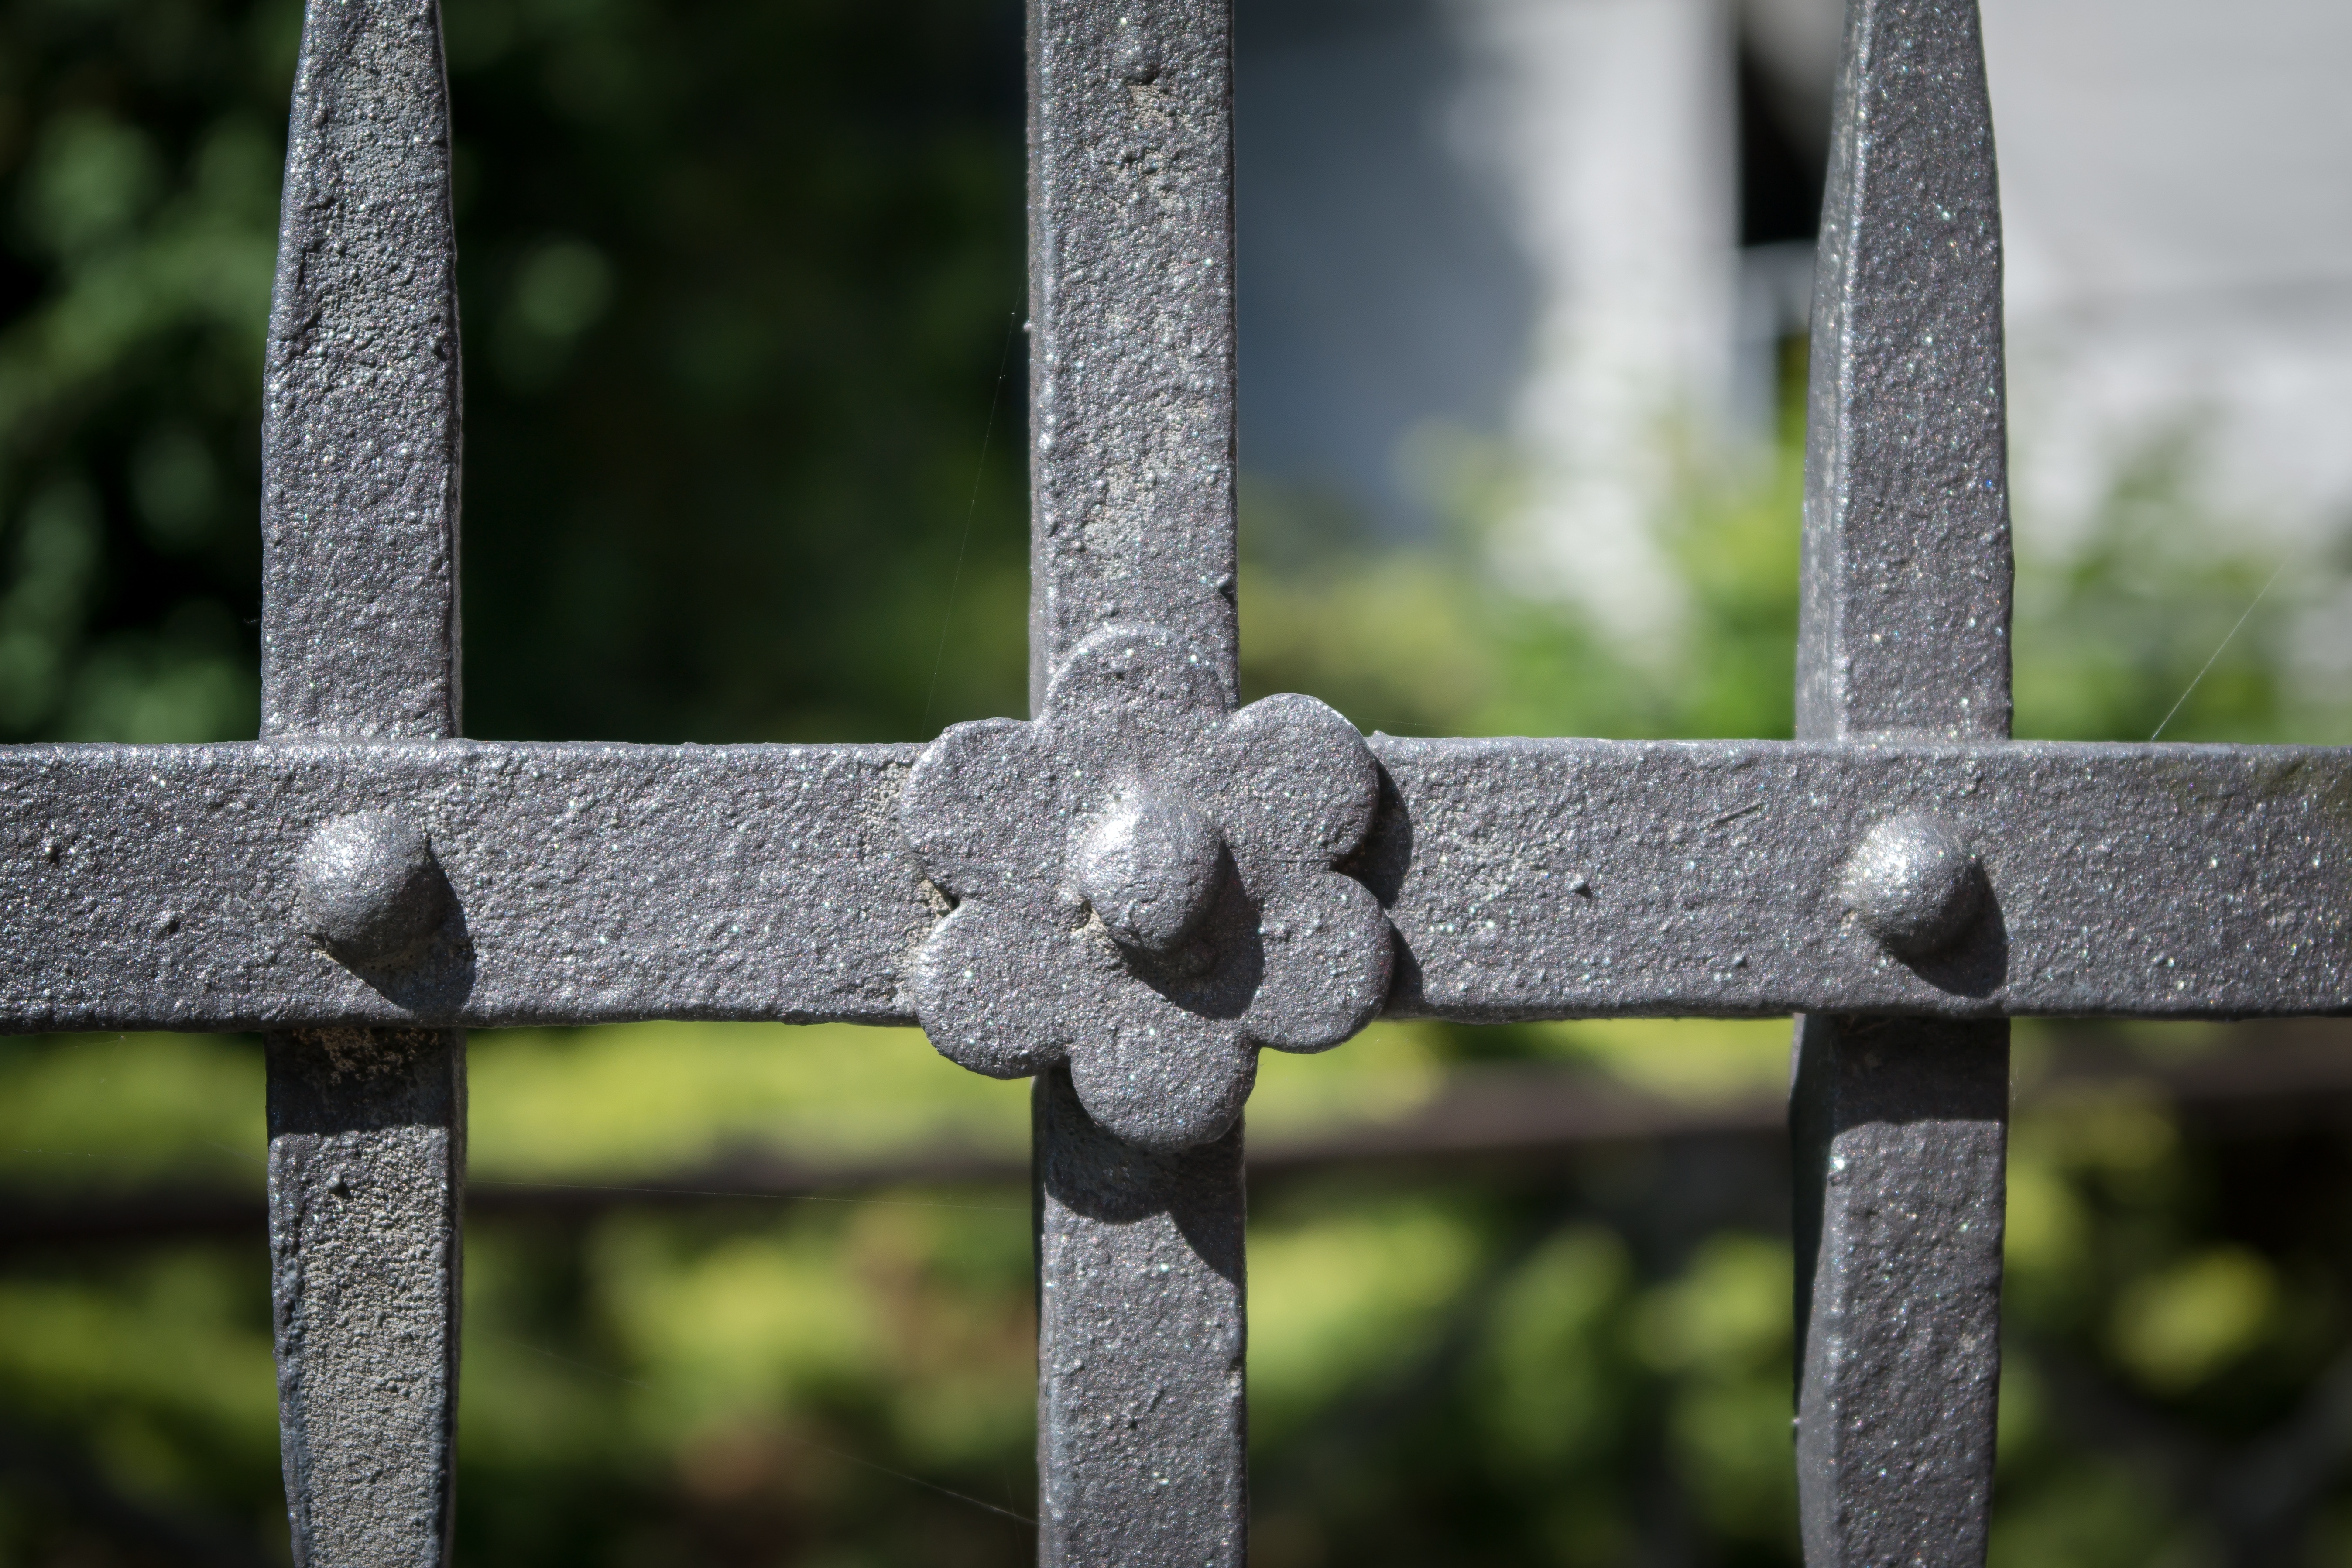
branch, fence, symbol, metal, cross, art, wrought iron, blacksmithing, iron fence, verschn rkelt, metal decorating, home fencing